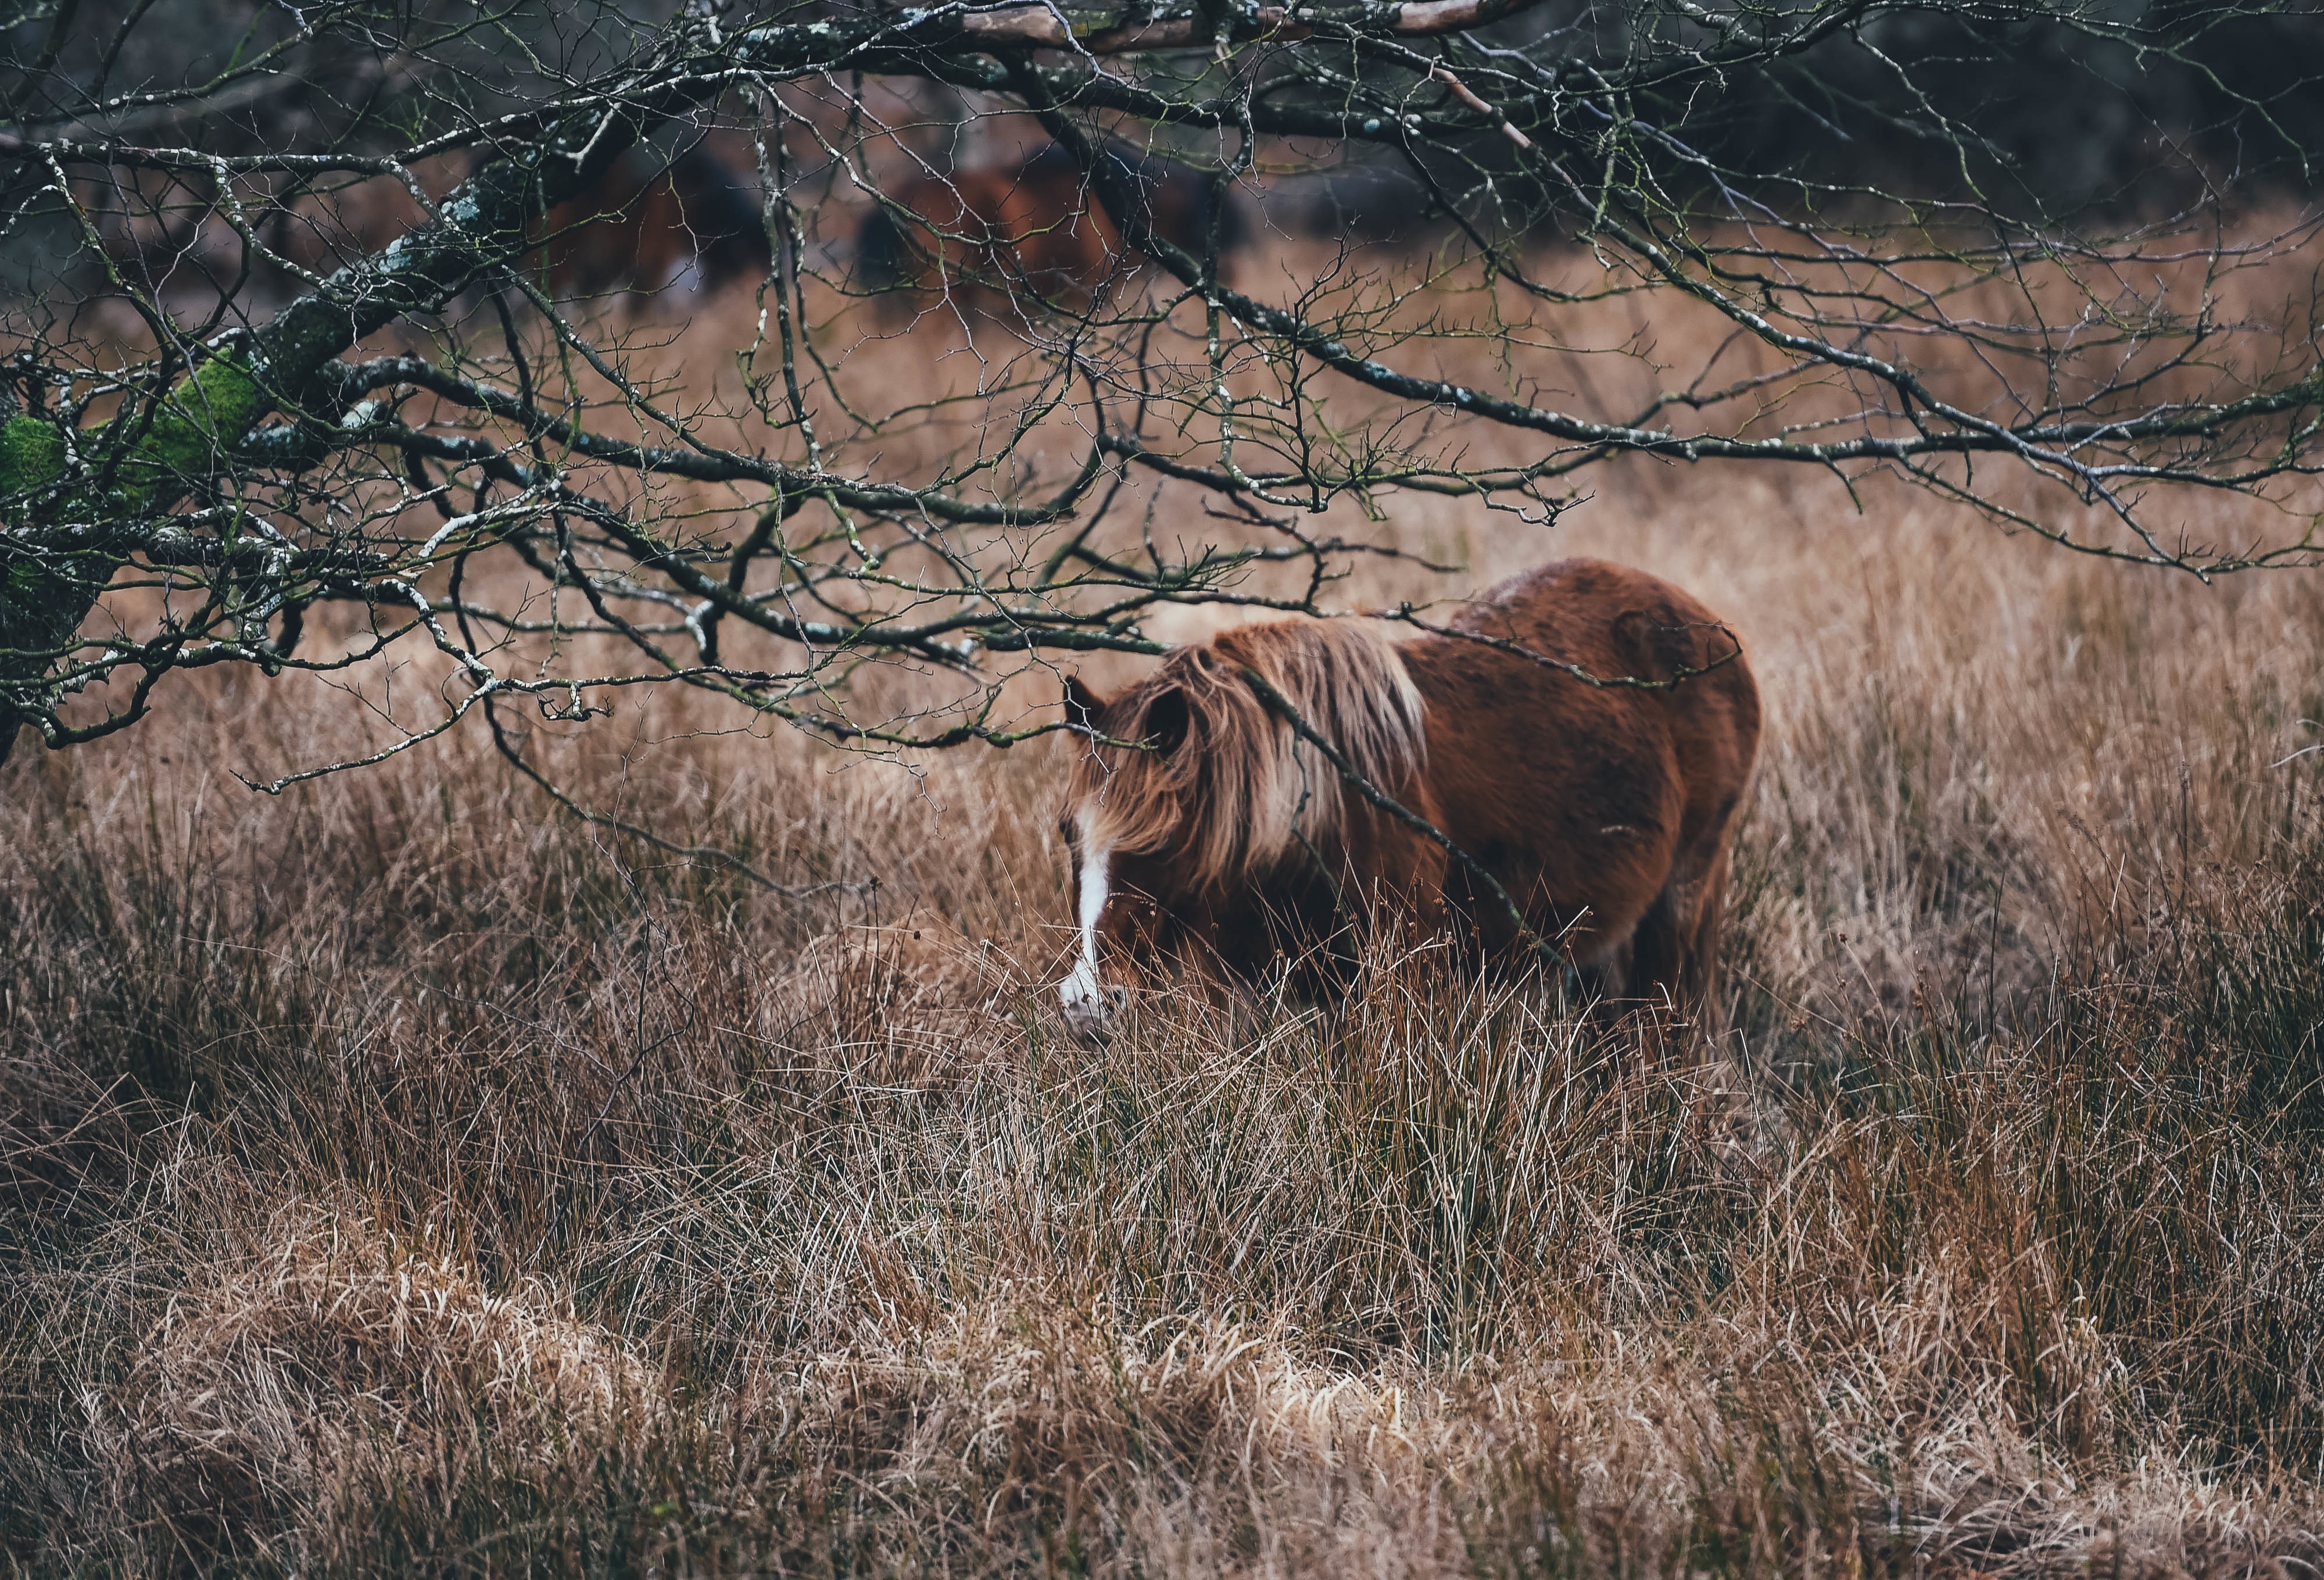
nature, grass, outdoor, wilderness, field, farm, meadow, countryside, animal, country, wildlife, rural, pasture, grazing, horse, peaceful, brown, fauna, savanna, plain, graze, eating, pony, woodland, safari, cattle like mammal